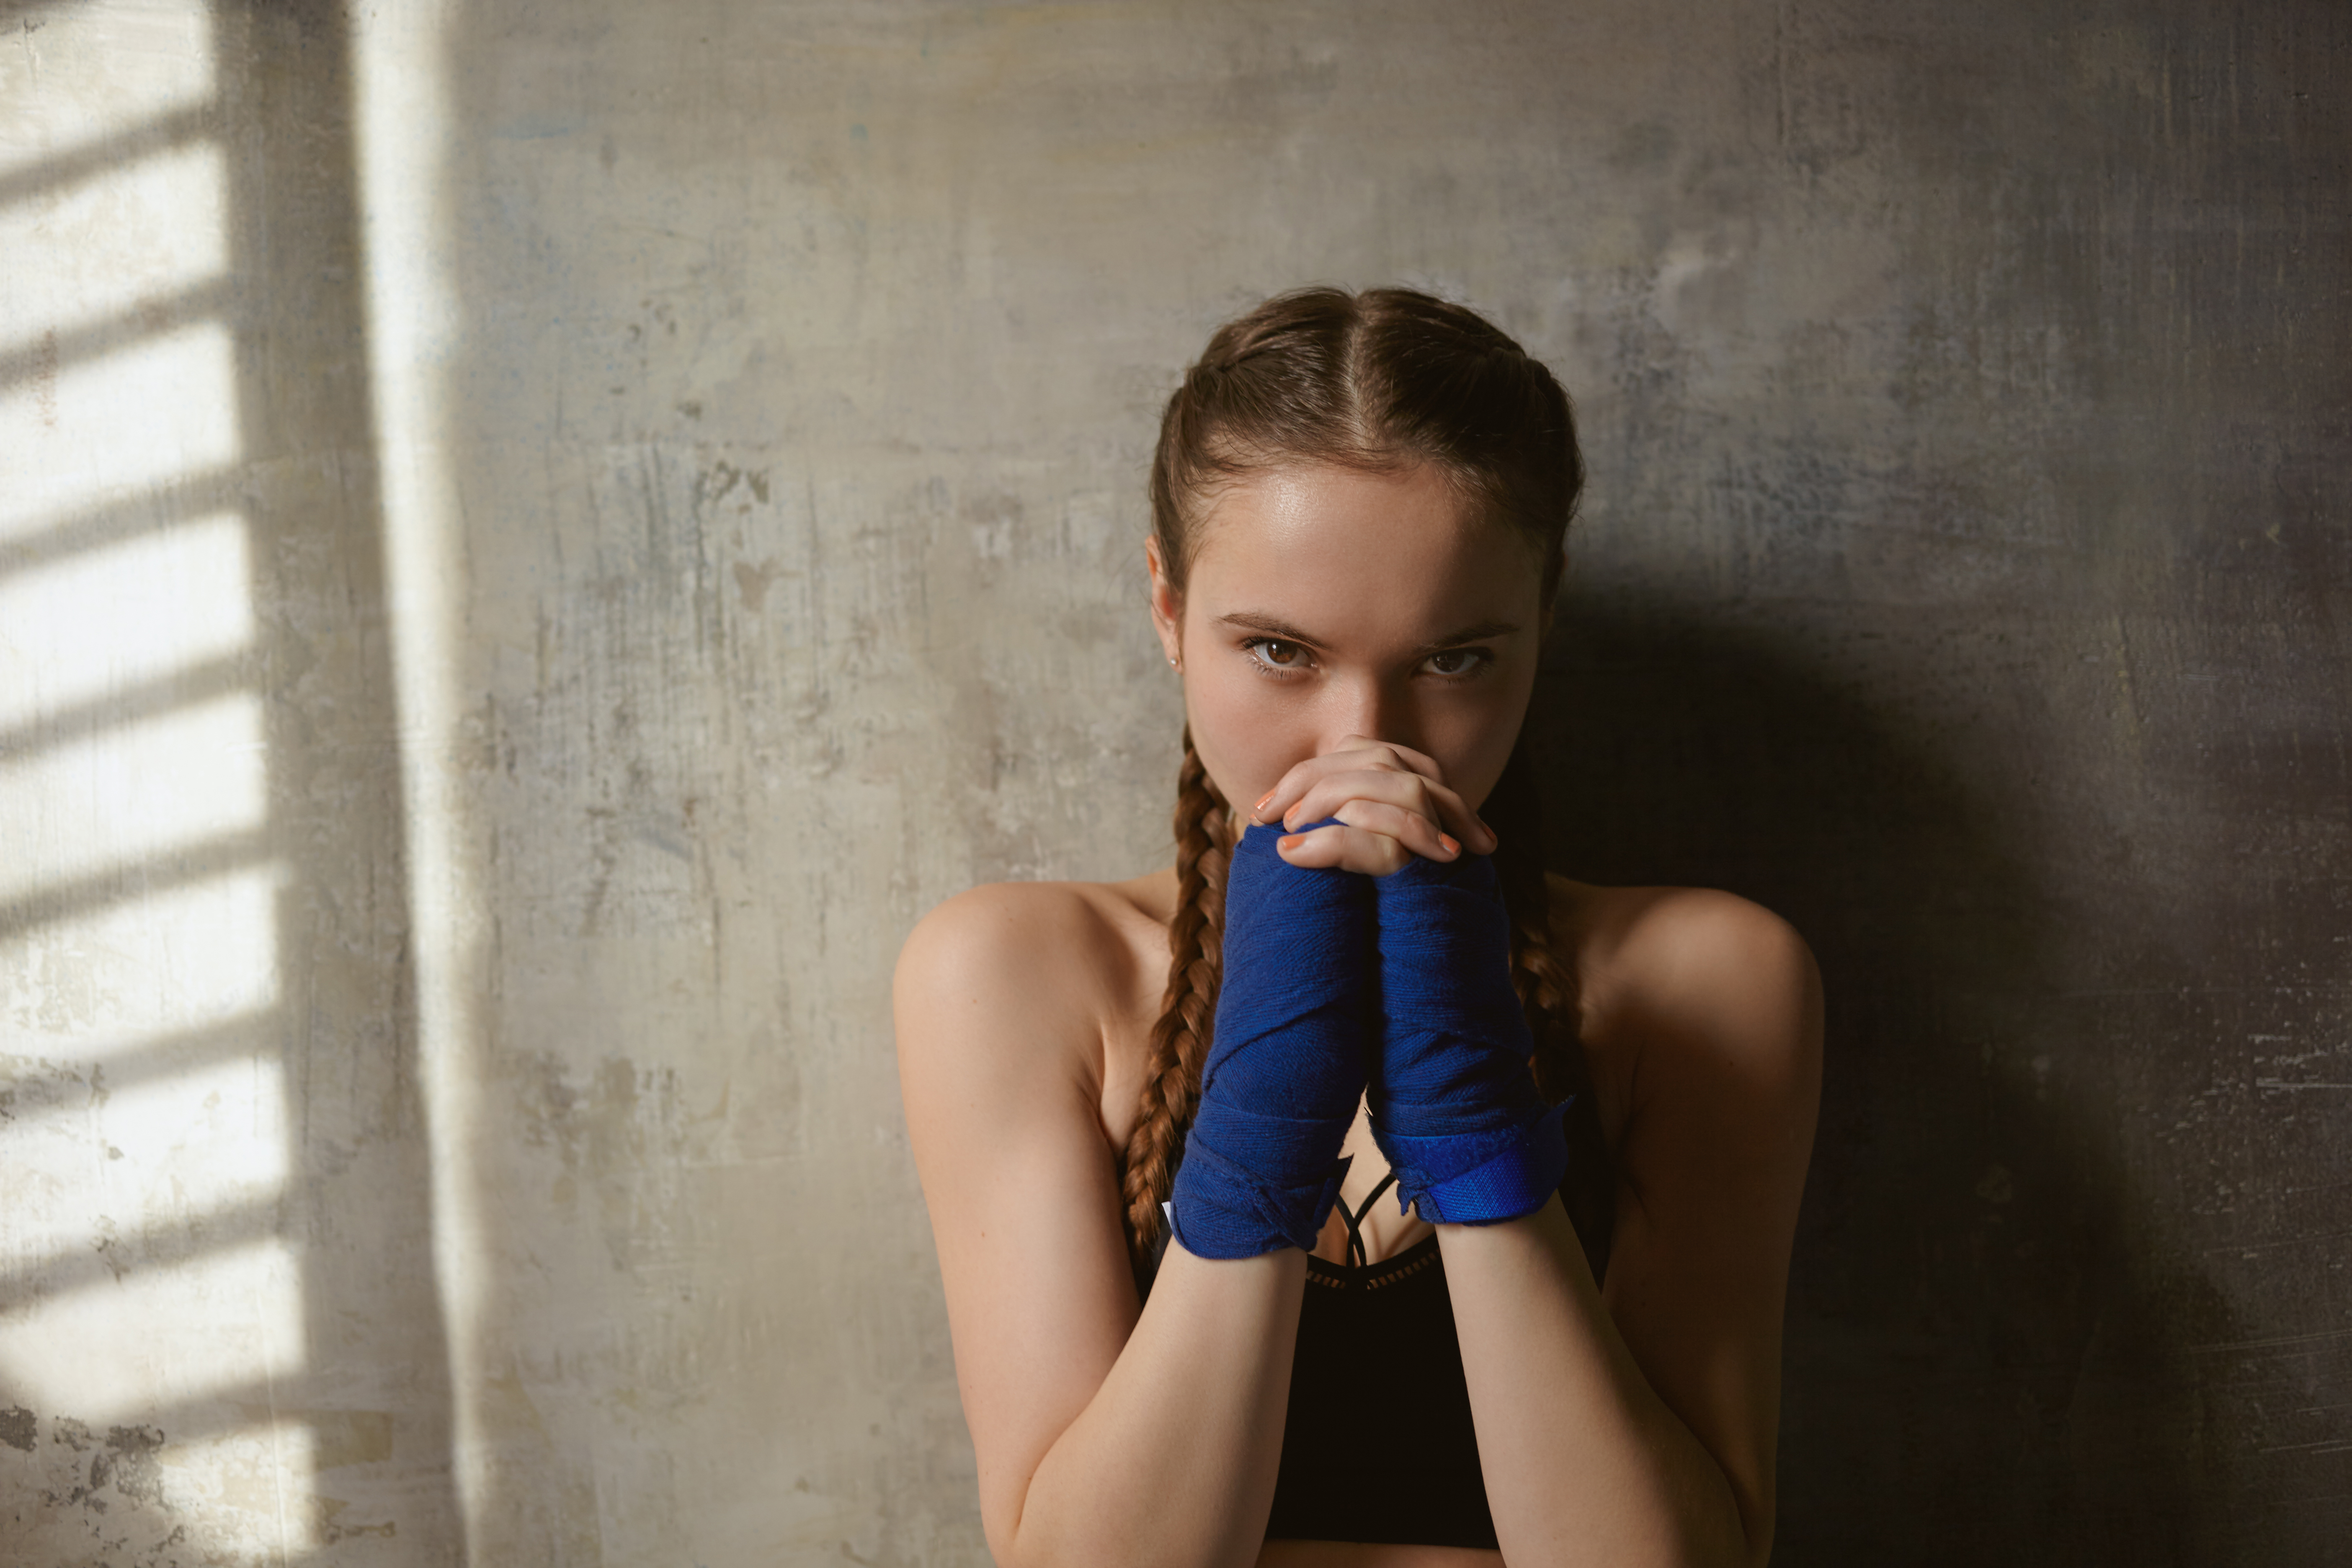
girl, woman, young, female, sport, athletic, boxing, fit, gloves, attractive, gym, wall, studio, training, workout, pose, strength, adult, background, exercise, health, healthy, lifestyle, active, fight, strong, hair, person, body, fitness, motivation, endurance, beautiful, sportswear, power, boxer, portrait, punch, beauty, black, muscular, caucasian, isolated, posing, long, confident, fighter, model, standing, pretty, shoulder, arm, joint, neck, hand, child, photography, finger, wrist, electric blue, elbow